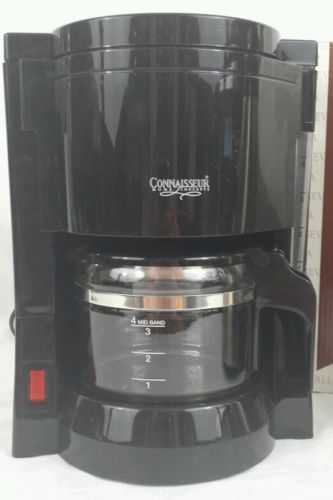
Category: coffee maker